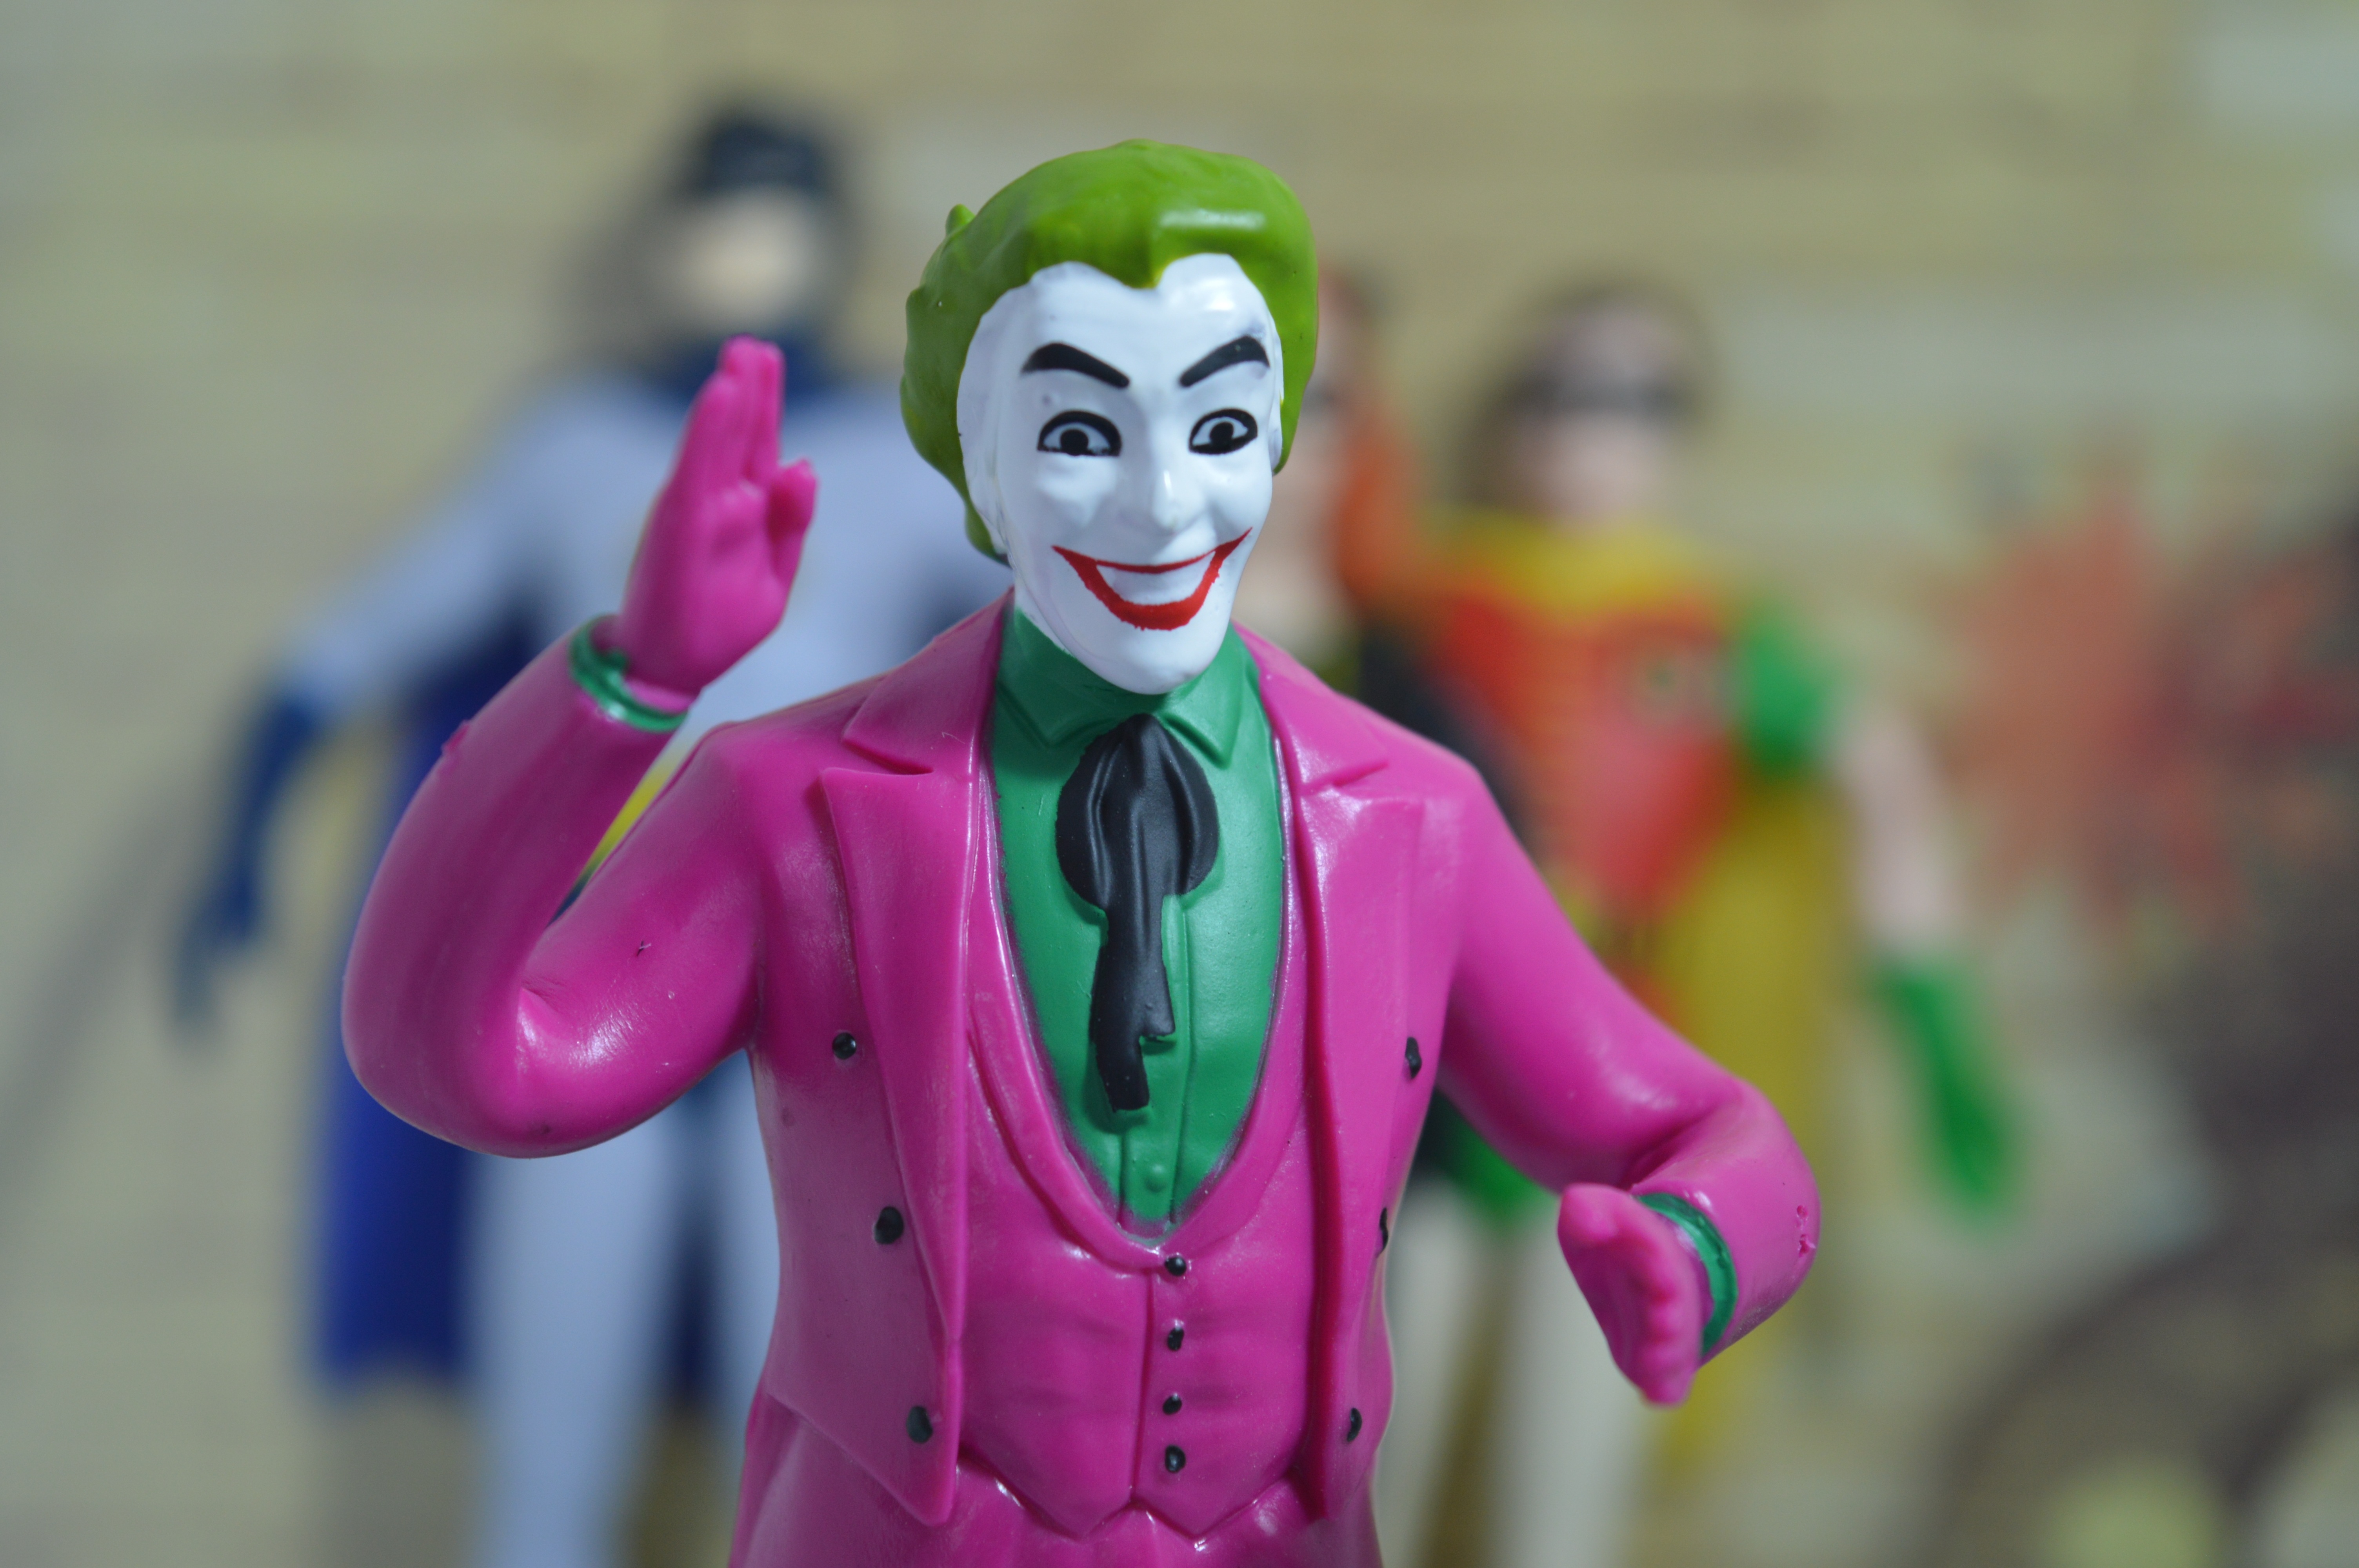
color, toy, figurine, joker, character, comics, superhero, villain, jester, fictional character, supervillain